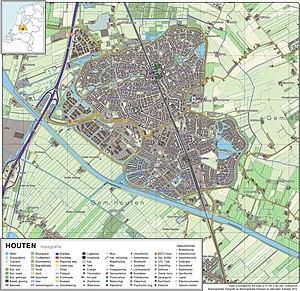
Houten est une commune et une ville néerlandaises, en province d'Utrecht. Elle a fait l'objet d'aménagements de type ville nouvelle avec une création importante de logements, autour d'un plan d'aménagement privilégiant la pratique du vélo. En octobre 2008, la ville a été nommée ville du vélo des Pays-Bas pour l'année 2008.